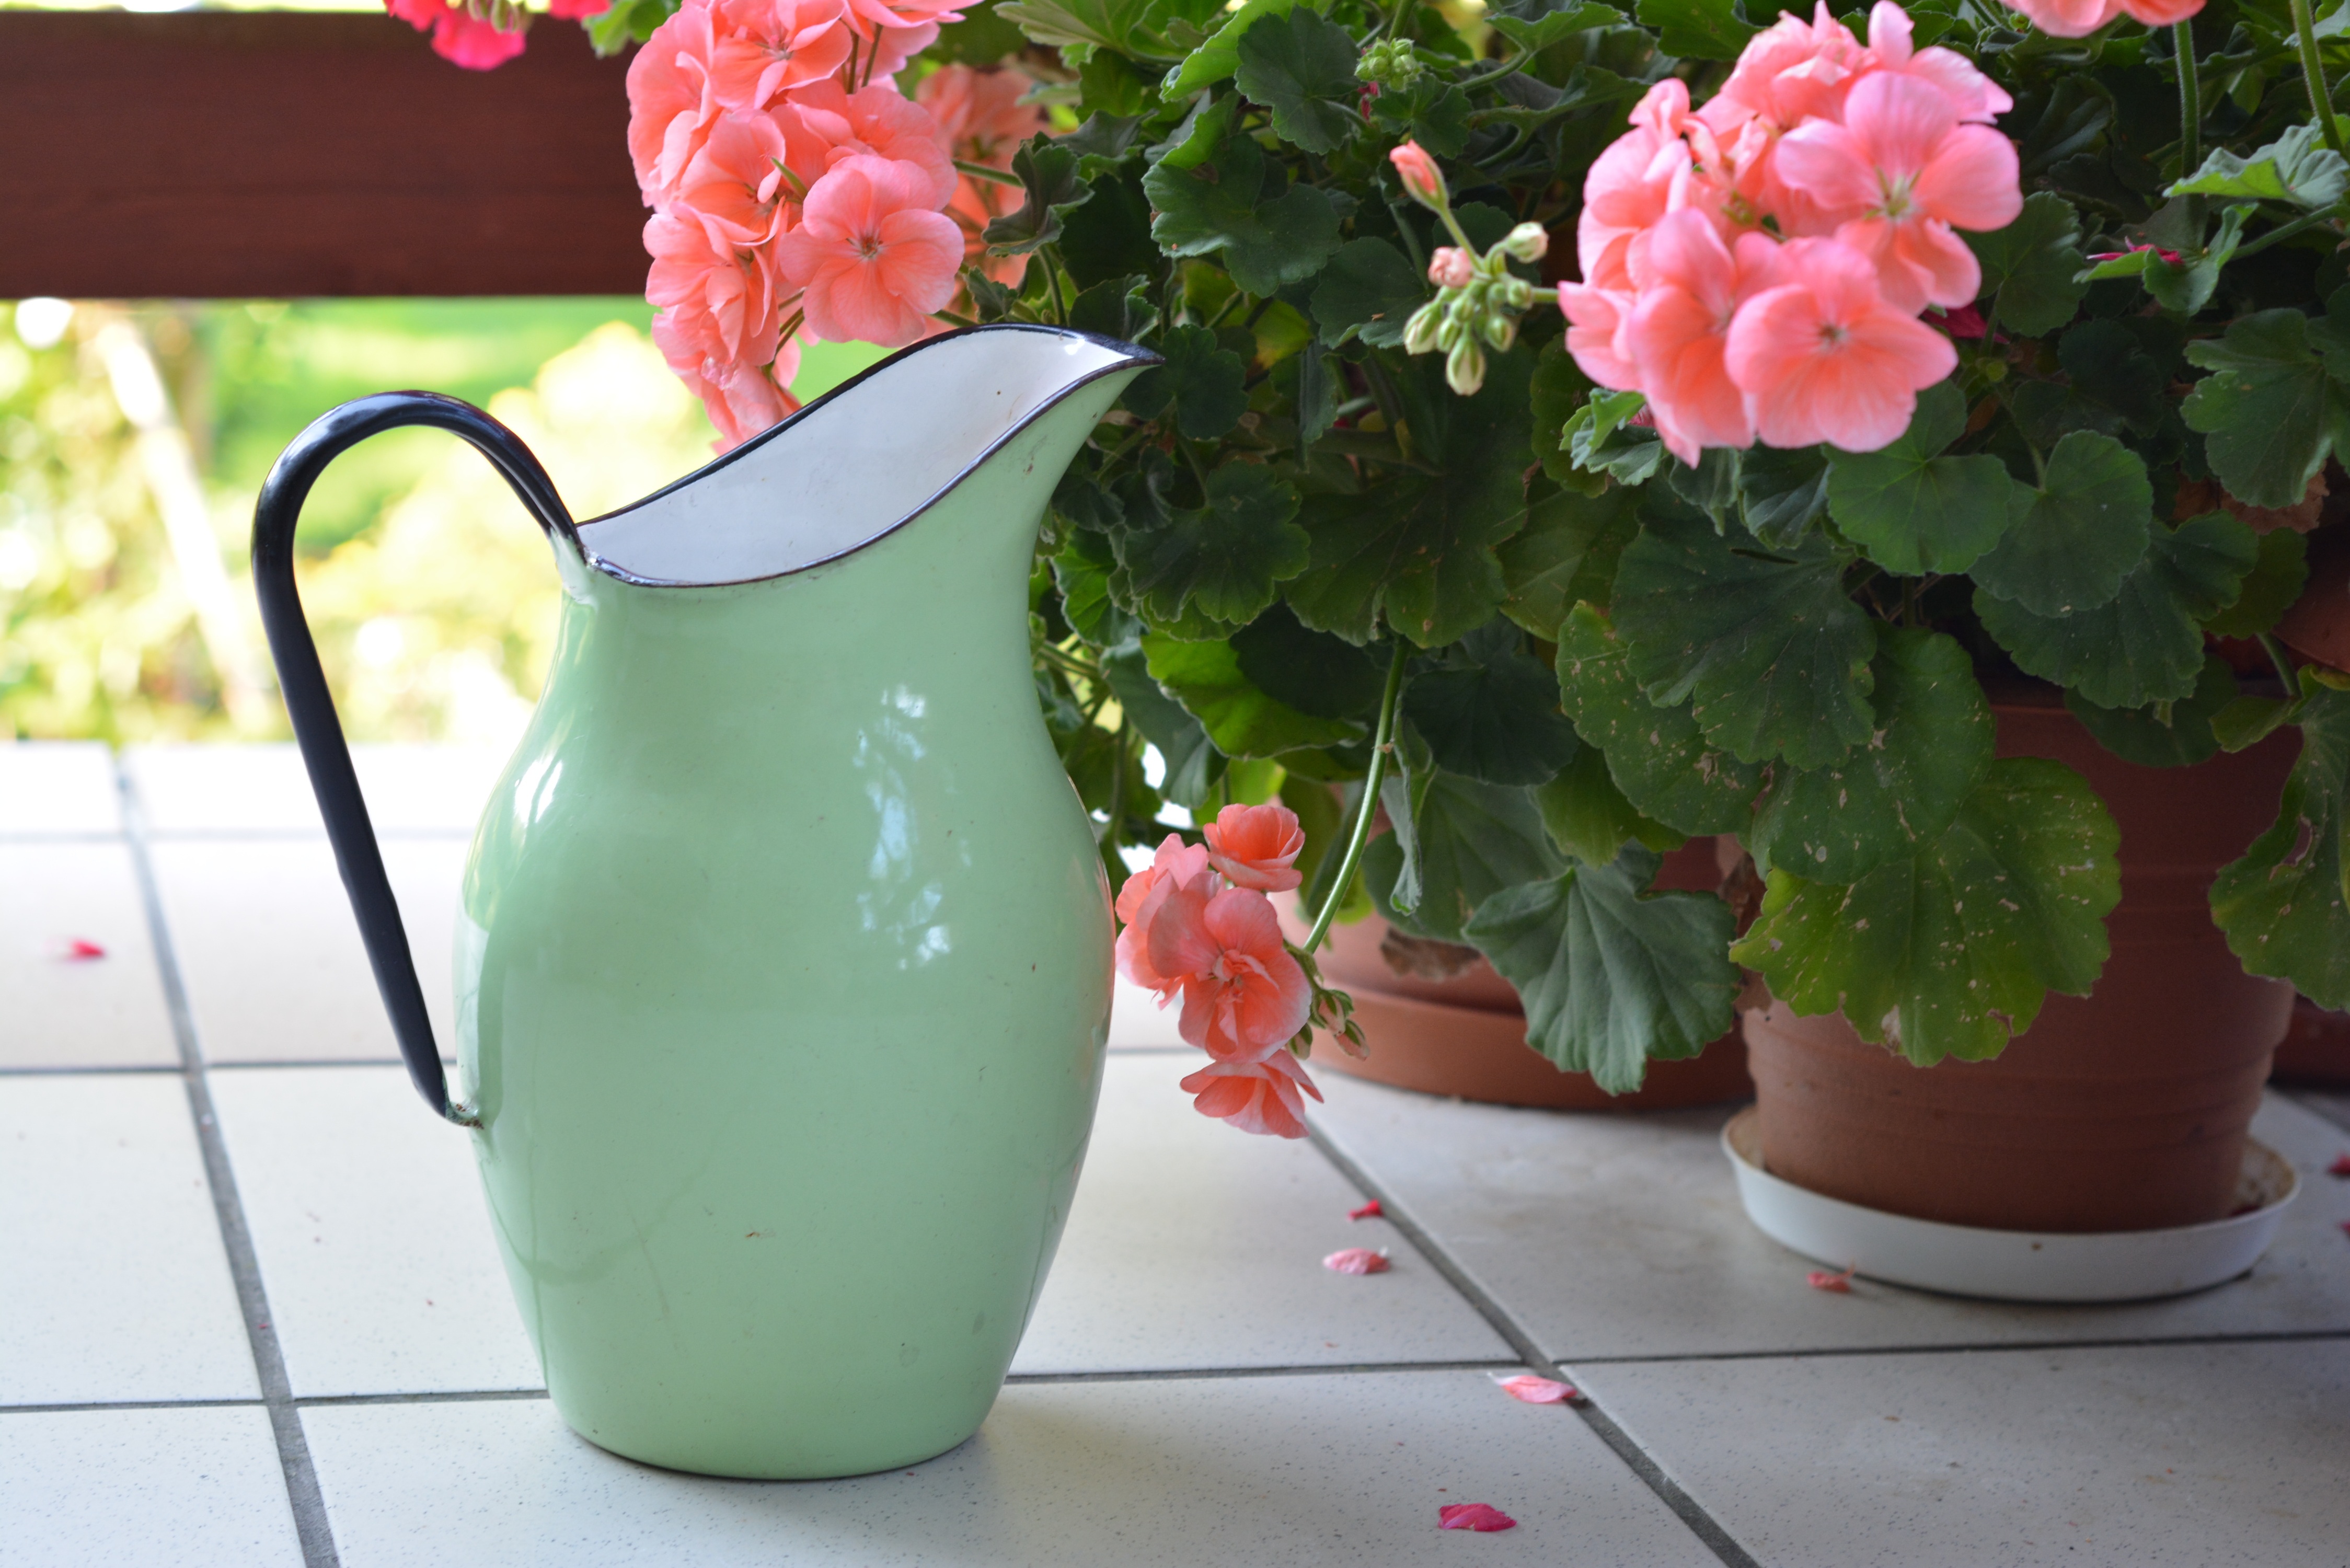
plant, flower, vase, green, ceramic, metal, plants, jug, pitcher, gardening, flowerpot, watering, flowering plant, watered, metal jug, jug of water, land plant